Sound of the Sea

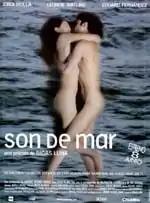
Movie poster

Sound of the Sea (Spanish: Son de Mar) is a 2001 Spanish drama / erotic film directed by Juan José Bigas Luna based on the novel of the same title by Manuel Vicent.